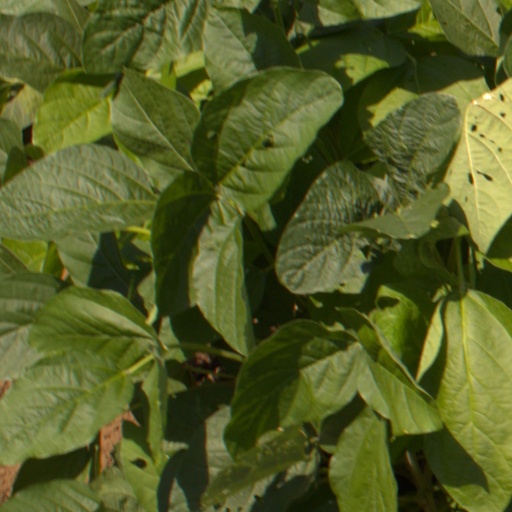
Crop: soybean